Nicolai Niels Nielsen

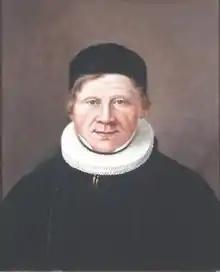
Nicolai Niels Nielsen

He was born in the village Balbro on Funen, Denmark. He took his Cand.theol. in Copenhagen in 1804, and initially worked as a teacher in Zealand. In 1807 he moved to Norway, becoming a priest in Vardø in Finnmark, serving at Vardø Church. In 1810 he relocated to Holmedal Church in Sunnfjord.